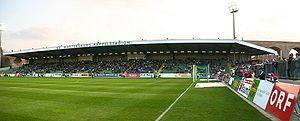
Le Pappelstadion est un stade de football situé à Mattersburg en Autriche dont le club résident est le SV Mattersburg. Le stade dispose d'une capacité de 15 700 places.